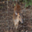
Label: deer